Armand Hammer

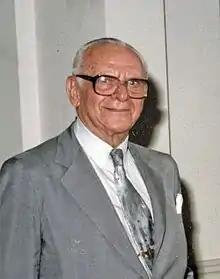
Hammer in 1982

Armand Hammer (May 21, 1898 – December 10, 1990) was an American businessman and philanthropist. The son of a Russian Empire-born communist activist, Hammer trained as a physician before beginning his career in trade with the newly established Soviet Union. Having made his fortune in pharmaceuticals and whiskey, he nearly retired before coming into control of the then-failing Occidental Petroleum in 1956. He spent the next 33 years as chief executive officer and chairman of the company, overseeing its growth to become one of the largest companies in the U.S. Called "Lenin's chosen capitalist" by the press, he was also known for his art collection and his close ties to the Soviet Union.